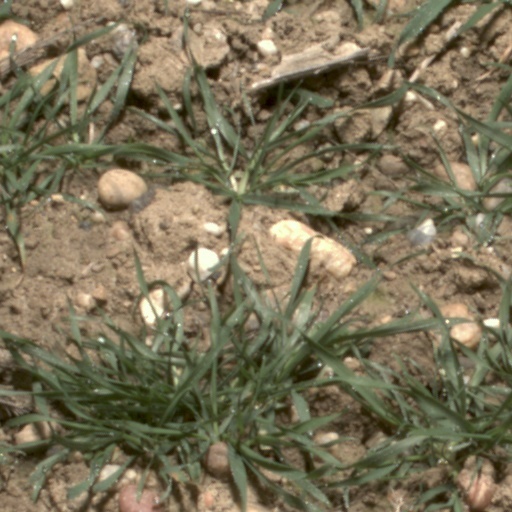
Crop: wheat